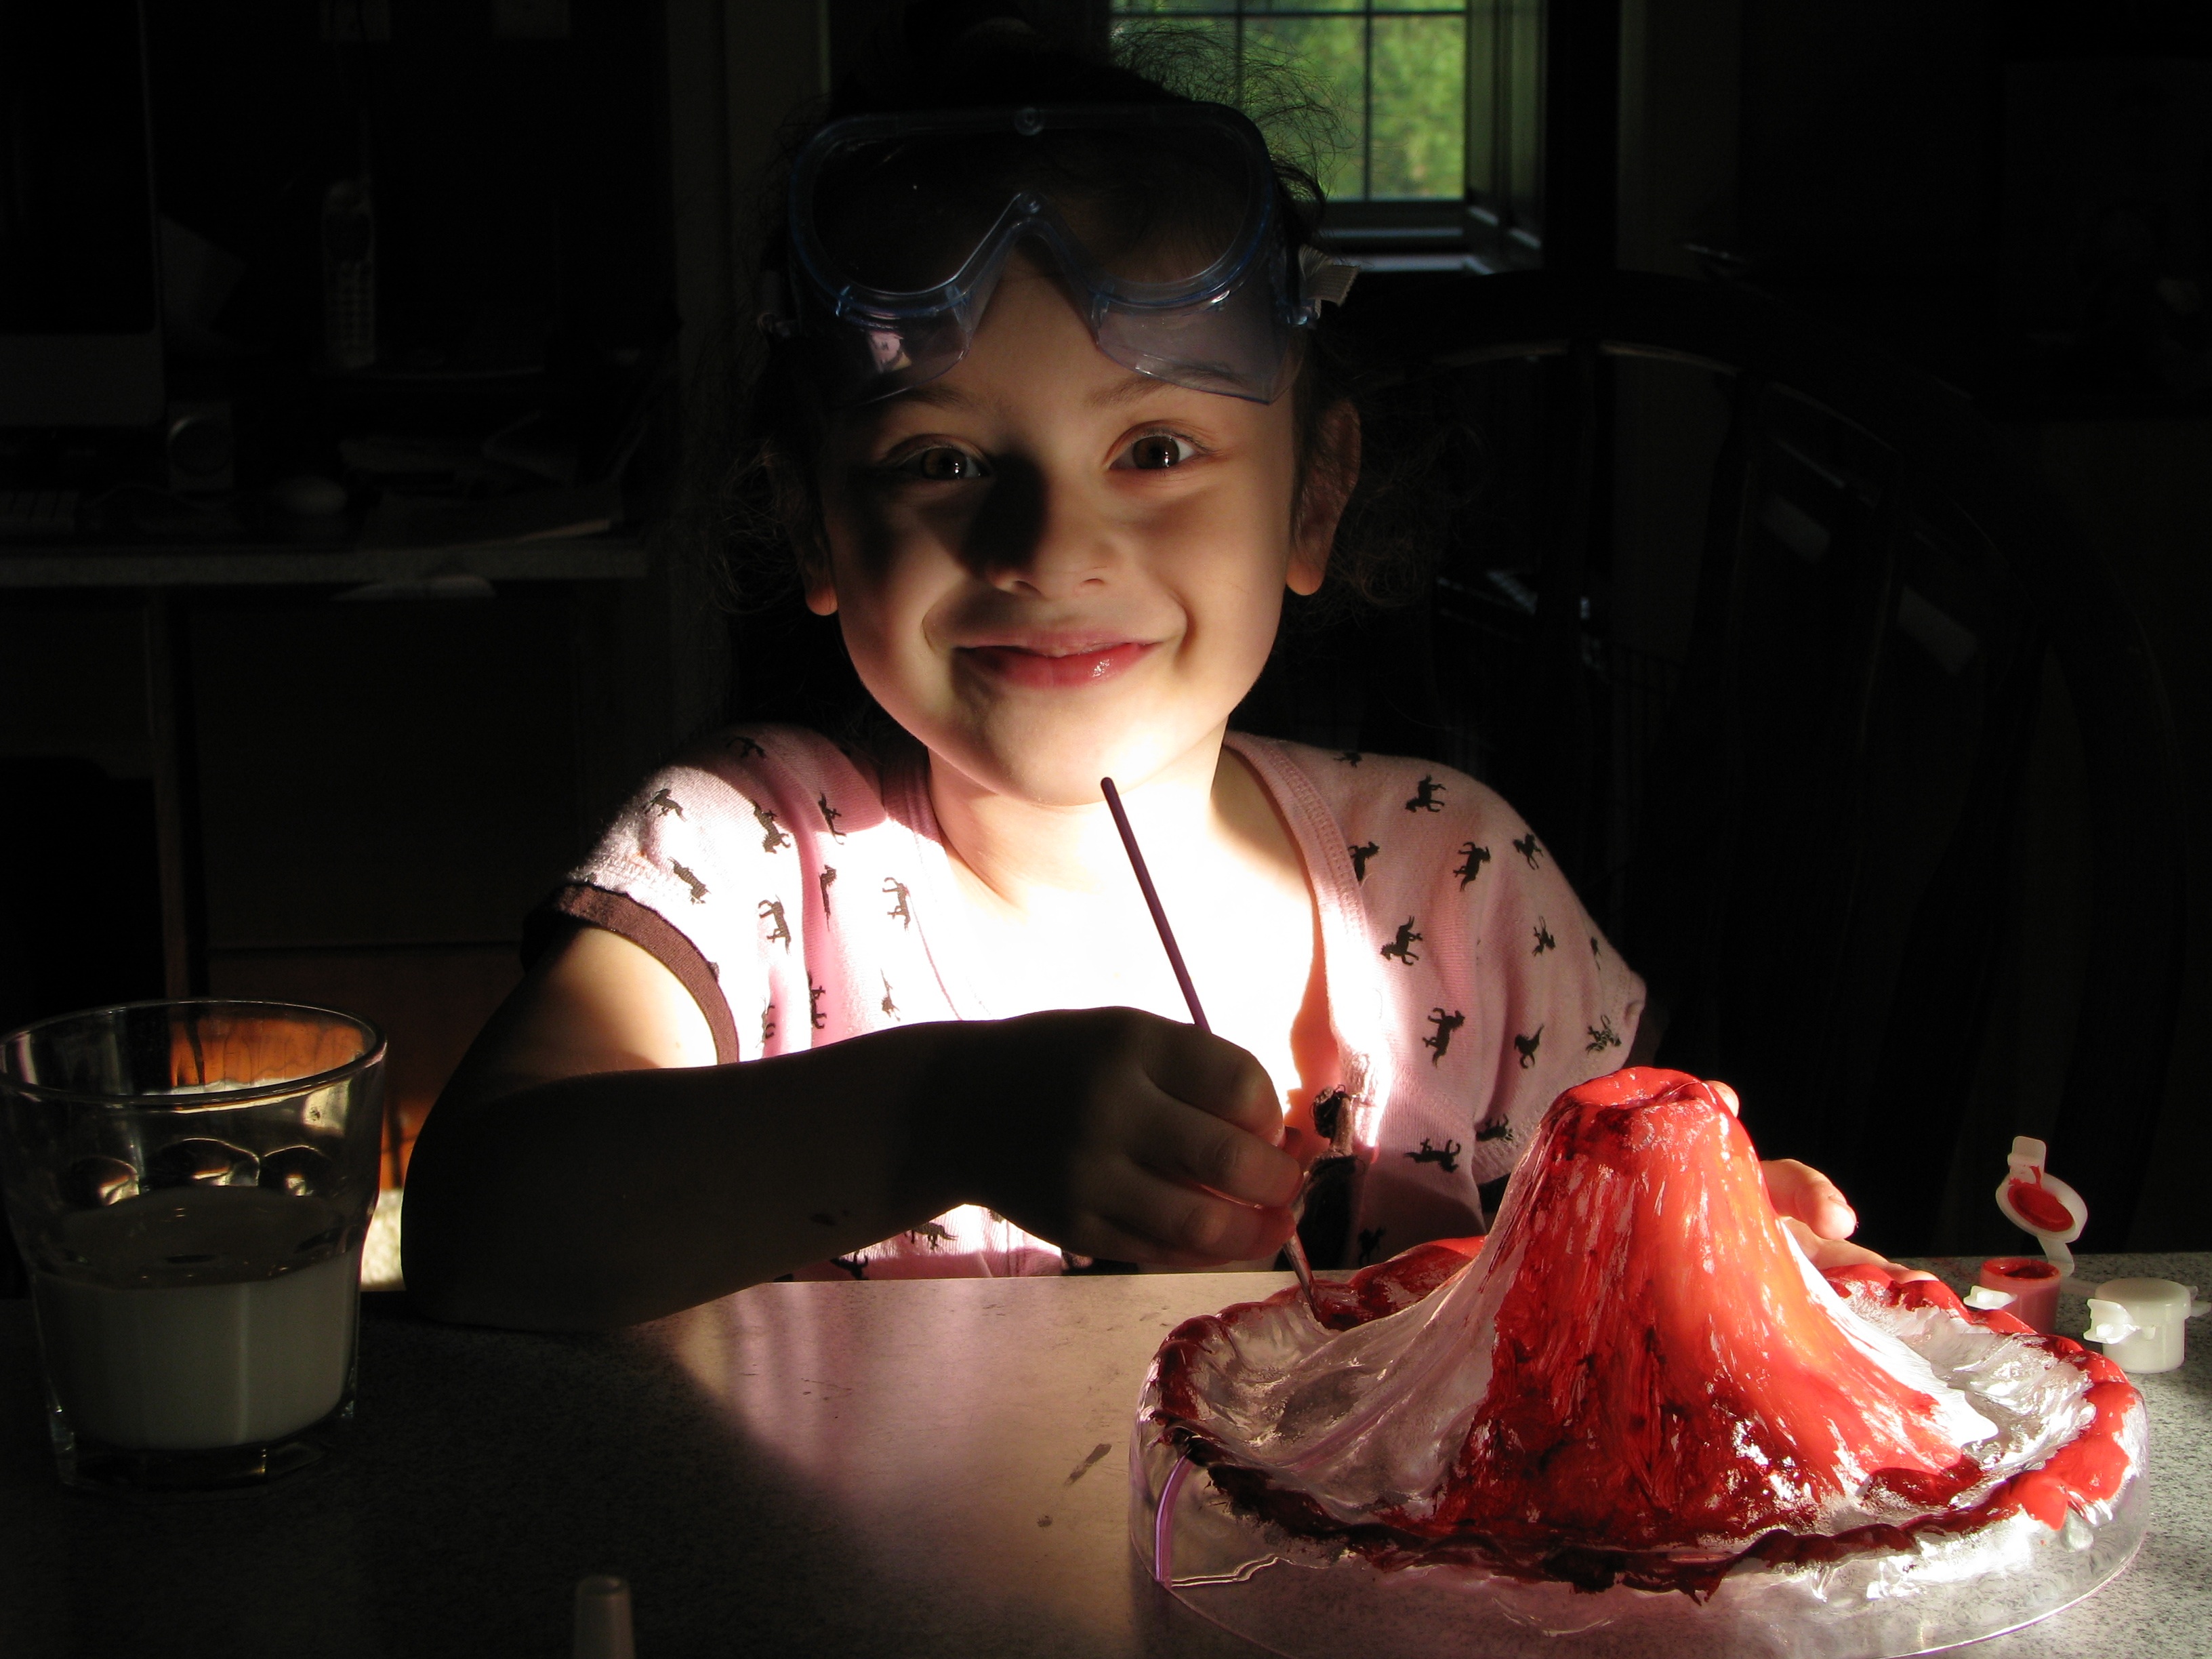
person, food, volcano, child, education, science, skin, laboratory, discovery, learning, sweetness, experiment, intelligence, chemistry, chemist, scientist